Bouse Hutton

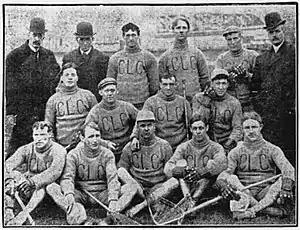
Hutton, second from left in the front row, with the Ottawa Capitals lacrosse team in 1907.

John Bower "Bouse" Hutton (October 24, 1877 – October 27, 1962) was a Canadian ice hockey goaltender who played for the Ottawa Hockey Club. Hutton also played lacrosse as a goaltender for the Ottawa Capitals, and Canadian football as a fullback for the Ottawa Rough Riders. Playing at the highest level of competition in each sport, Hutton won championships with all three teams.